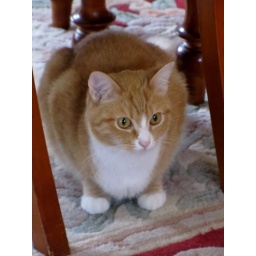
tilly under the dining room table (coco is above) staring at dharmie.